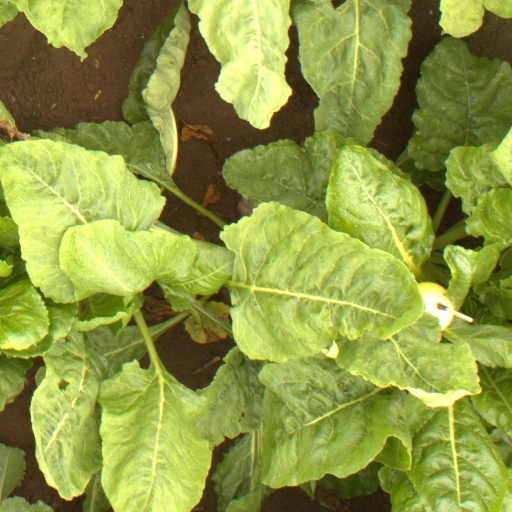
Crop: sugar beet